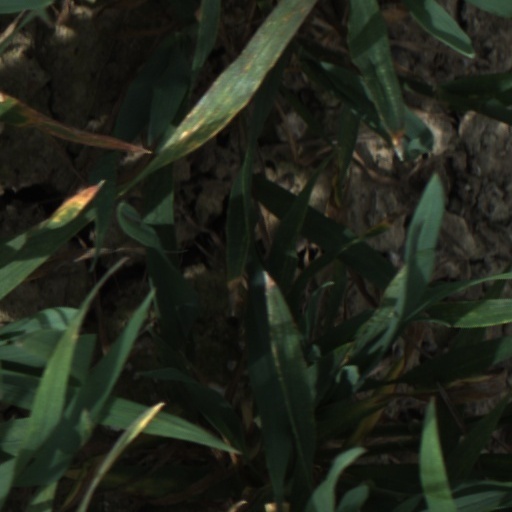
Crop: wheat